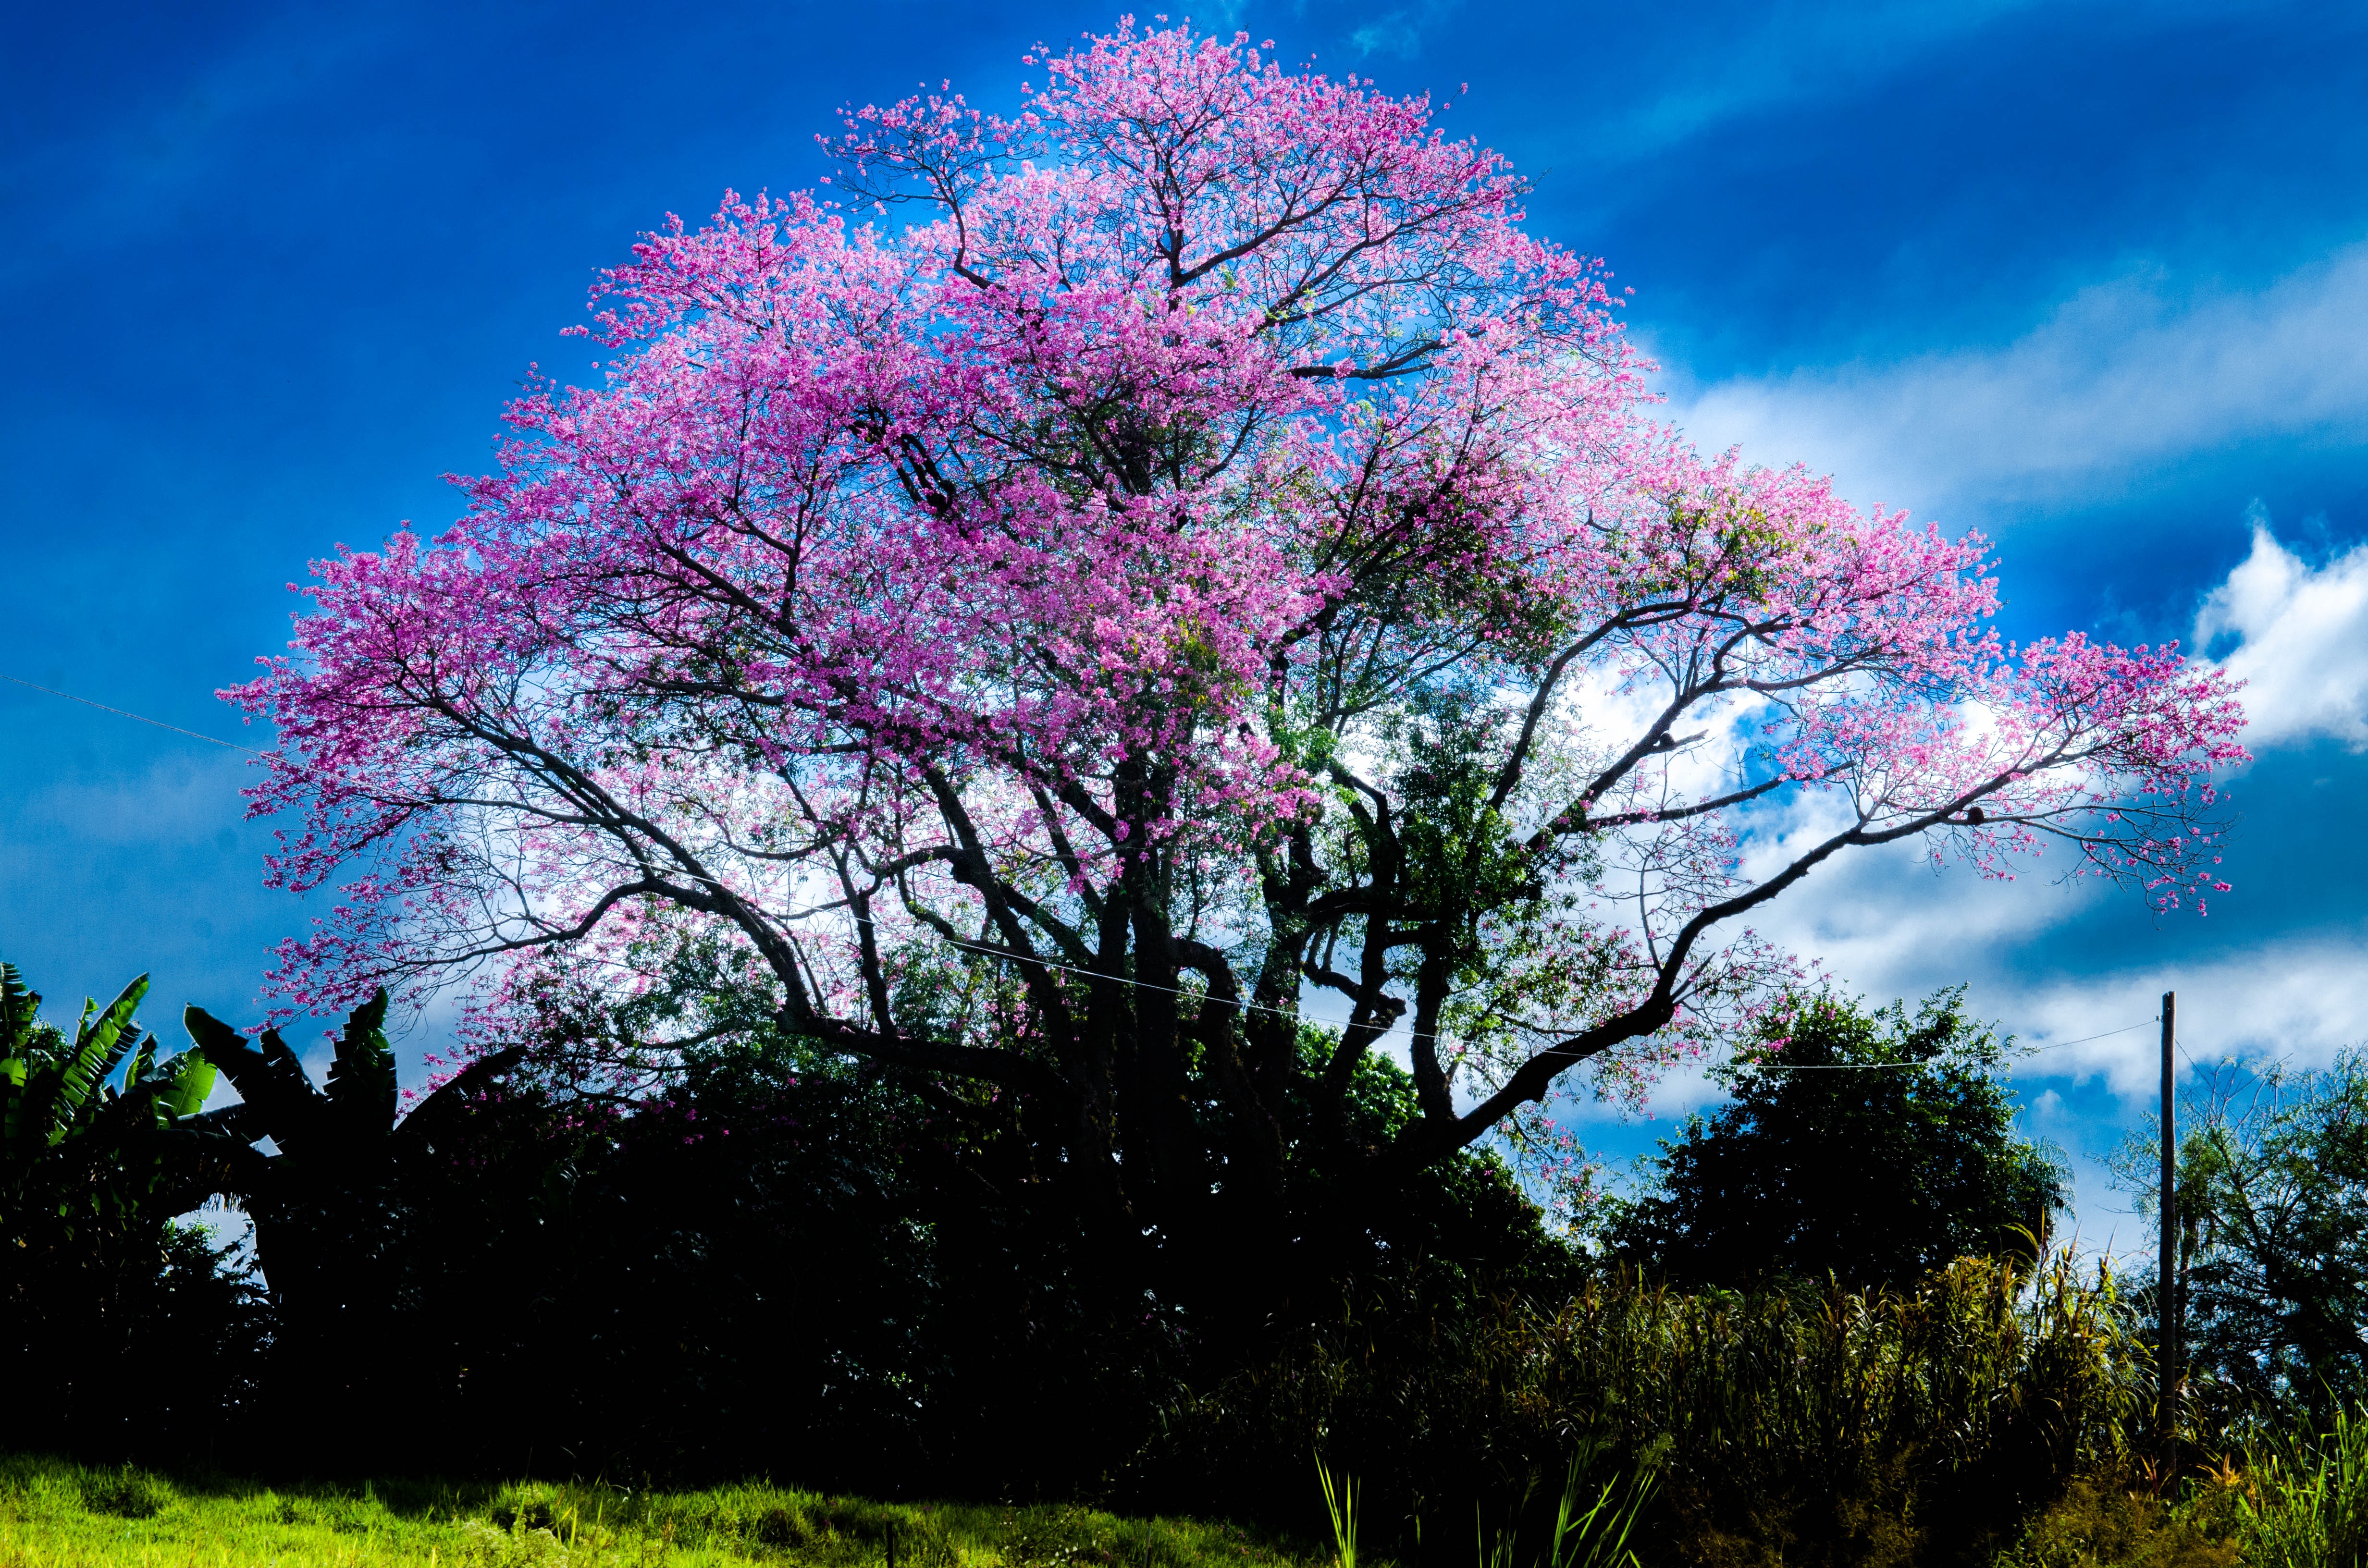
tree, nature, branch, blossom, cloud, plant, sky, meadow, sunlight, leaf, flower, photo, botany, flora, cherry blossom, spelling, shrub, paul, postcard 05, woody plant